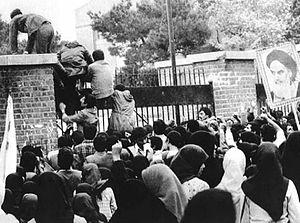
La crise des otages américains en Iran correspond à un épisode de tension internationale dans les relations entre les États-Unis et l'Iran, qui survient du 4 novembre 1979 au 20 janvier 1981. Pendant 444 jours, cinquante-deux diplomates et civils américains sont retenus en otage par des étudiants iraniens dans l'ambassade des États-Unis de Téhéran.